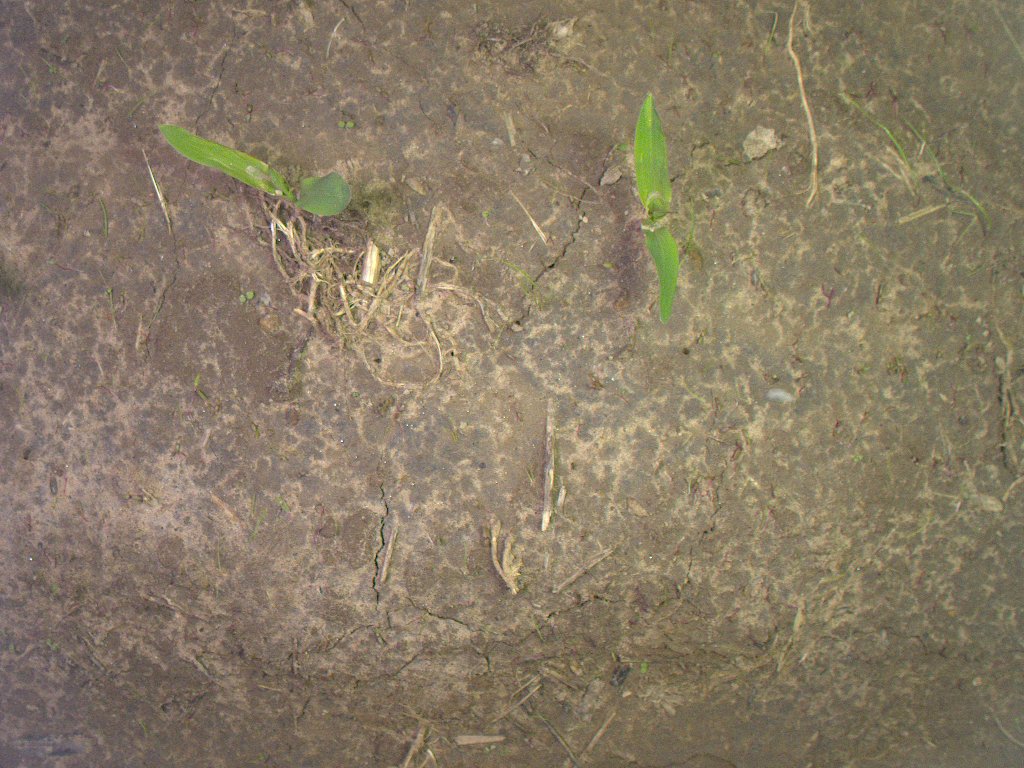
Crop: maize
Objects: maize, stem_maize, maize, stem_maize